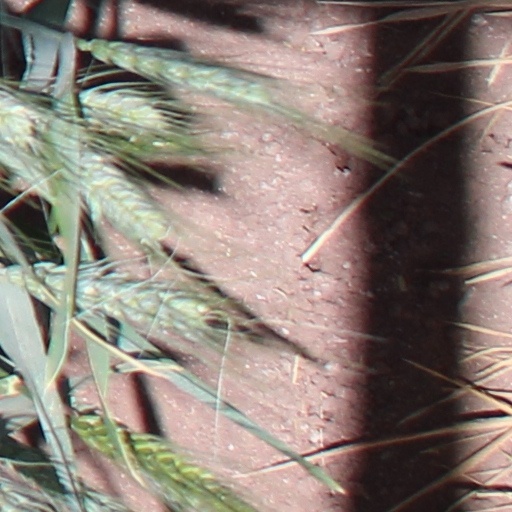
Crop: wheat